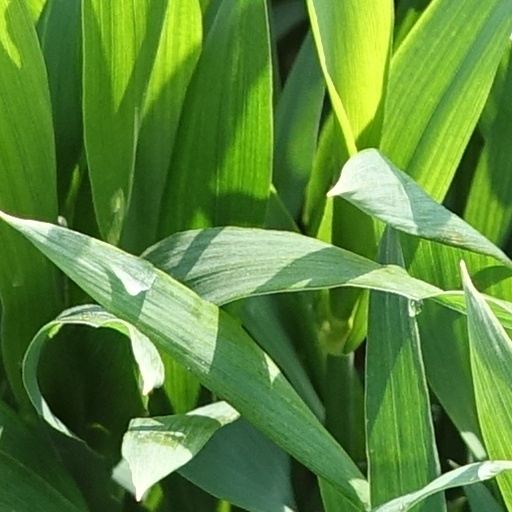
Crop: wheat